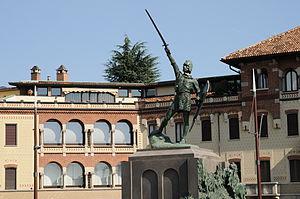
Alberto da Giussano est une figure légendaire du XIIᵉ siècle, d'homme en armes.